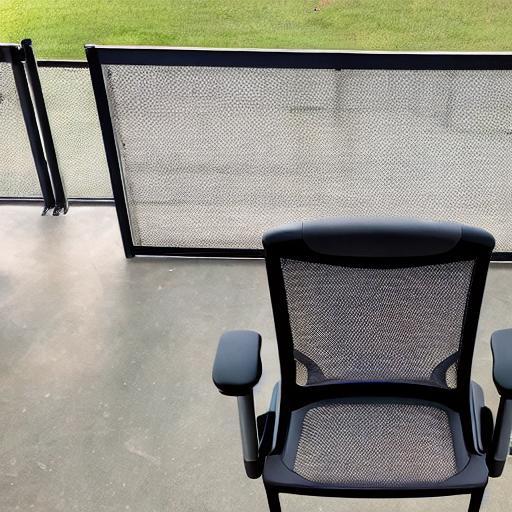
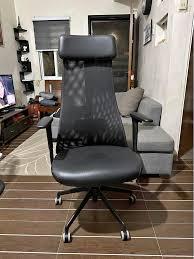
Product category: items_chair
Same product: no